Al-Hurr ibn Yazid Al-Tamimi

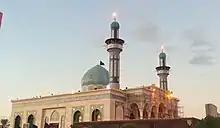
Shrine of Al-Hurr

Al-Hurr ibn Yazid ibn Najiya al-Tamimi al-Yarbuʿi al-Riyahi was the general of the Umayyad army dispatched from Kufa, Iraq to intercept al-Husayn ibn Ali ibn Abu Talib. The newly appointed governor of Kufa, Ubayd Allah ibn Ziyad, issued the command to guard all entrances and exits to Kufa in order to intercept al-Husayn for an oath of allegiance to Yazid ibn Mu'awiya ibn Abu Sufyan of the Umayyad dynasty. Al-Hurr ibn Yazid al-Tamimi al-Yarbu'i was to guard one of the roads with his 1,000 soldiers to sanction al-Husayn and his followers and bring them to Ibn Ziyad. Initially responsible for holding al-Husayn and his followers captive, al-Hurr died fighting on al-Husayn's behalf after decisions fueled by corrupt intentions surfaced from Ubayd Allah ibn Ziyad. Al-Hurr's short but provocative mark on history spans less than one week's time, but is embedded with complex details and fatal turns of events that led to the martyrdom of al-Husayn during the Battle of Karbala.